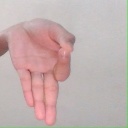
अक्षर: ज्ञ